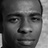
Emotion: neutral